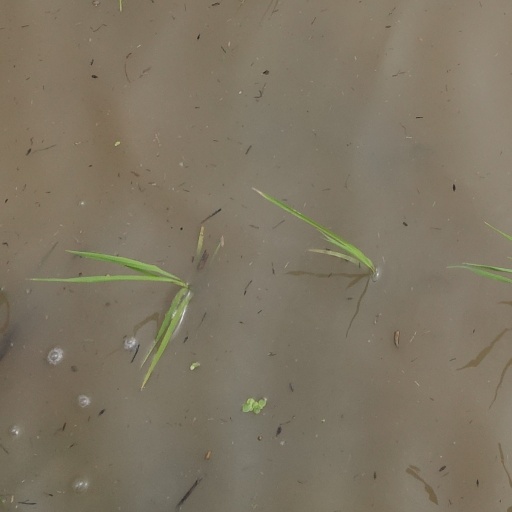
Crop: rice